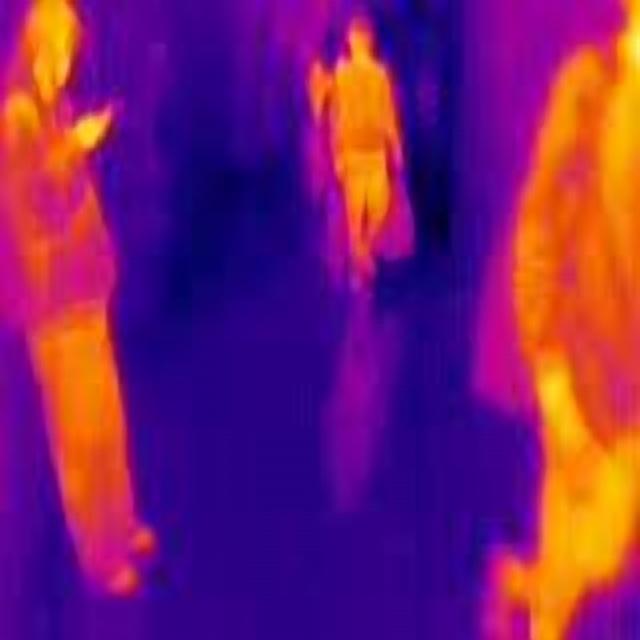
Detected objects:
label: person
label: person
label: person
label: person